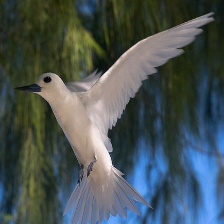
Species: FAIRY TERN
Scientific name: STERNULA NEREIS